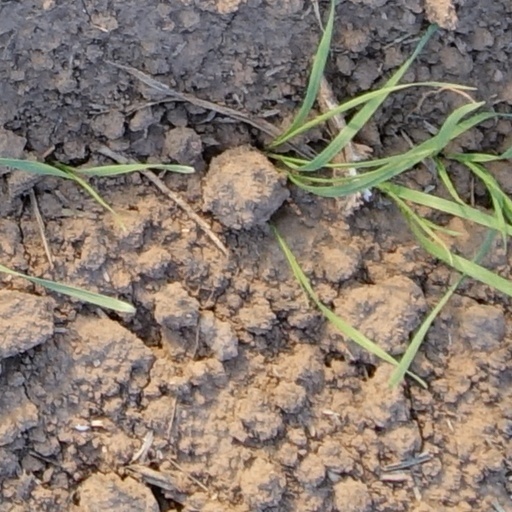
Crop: wheat